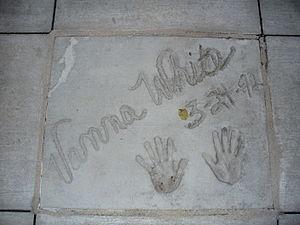
Vanna White est une actrice américaine née le 18 février 1957 à North Myrtle Beach en Caroline du Sud aux États-Unis et est surtout connue pour être l'hôtesse du jeu télévisé Wheel of Fortune depuis 1982.